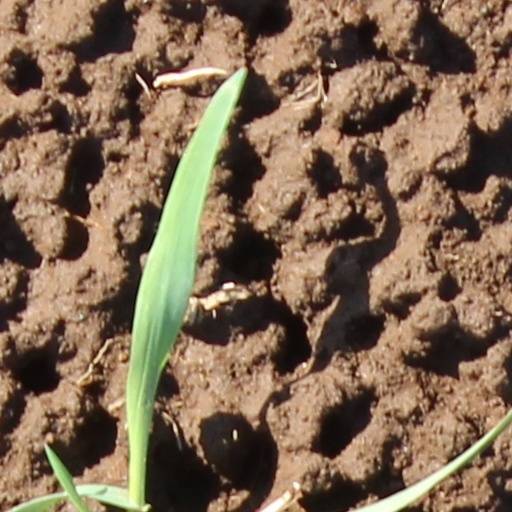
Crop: wheat